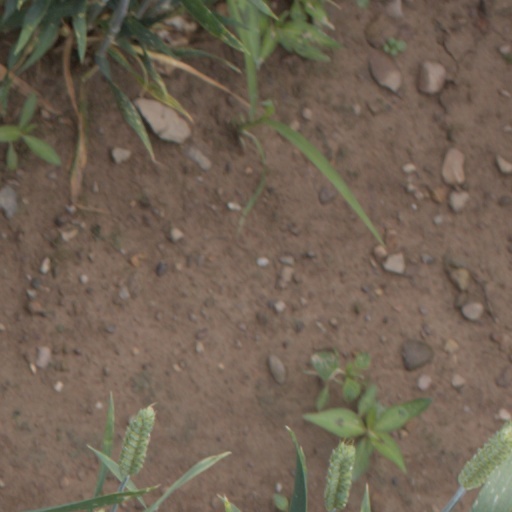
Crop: wheat